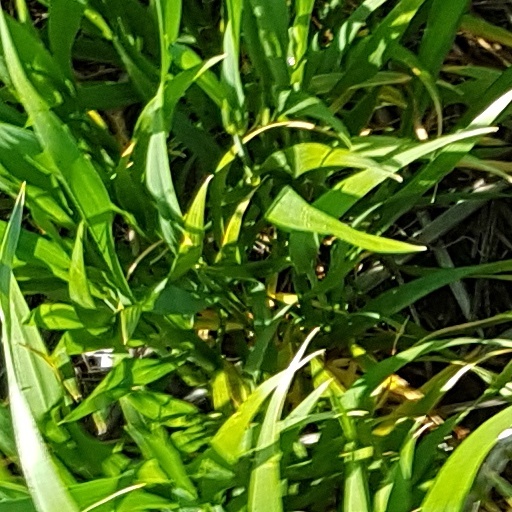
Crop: wheat